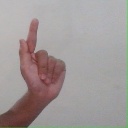
अक्षर: ळ